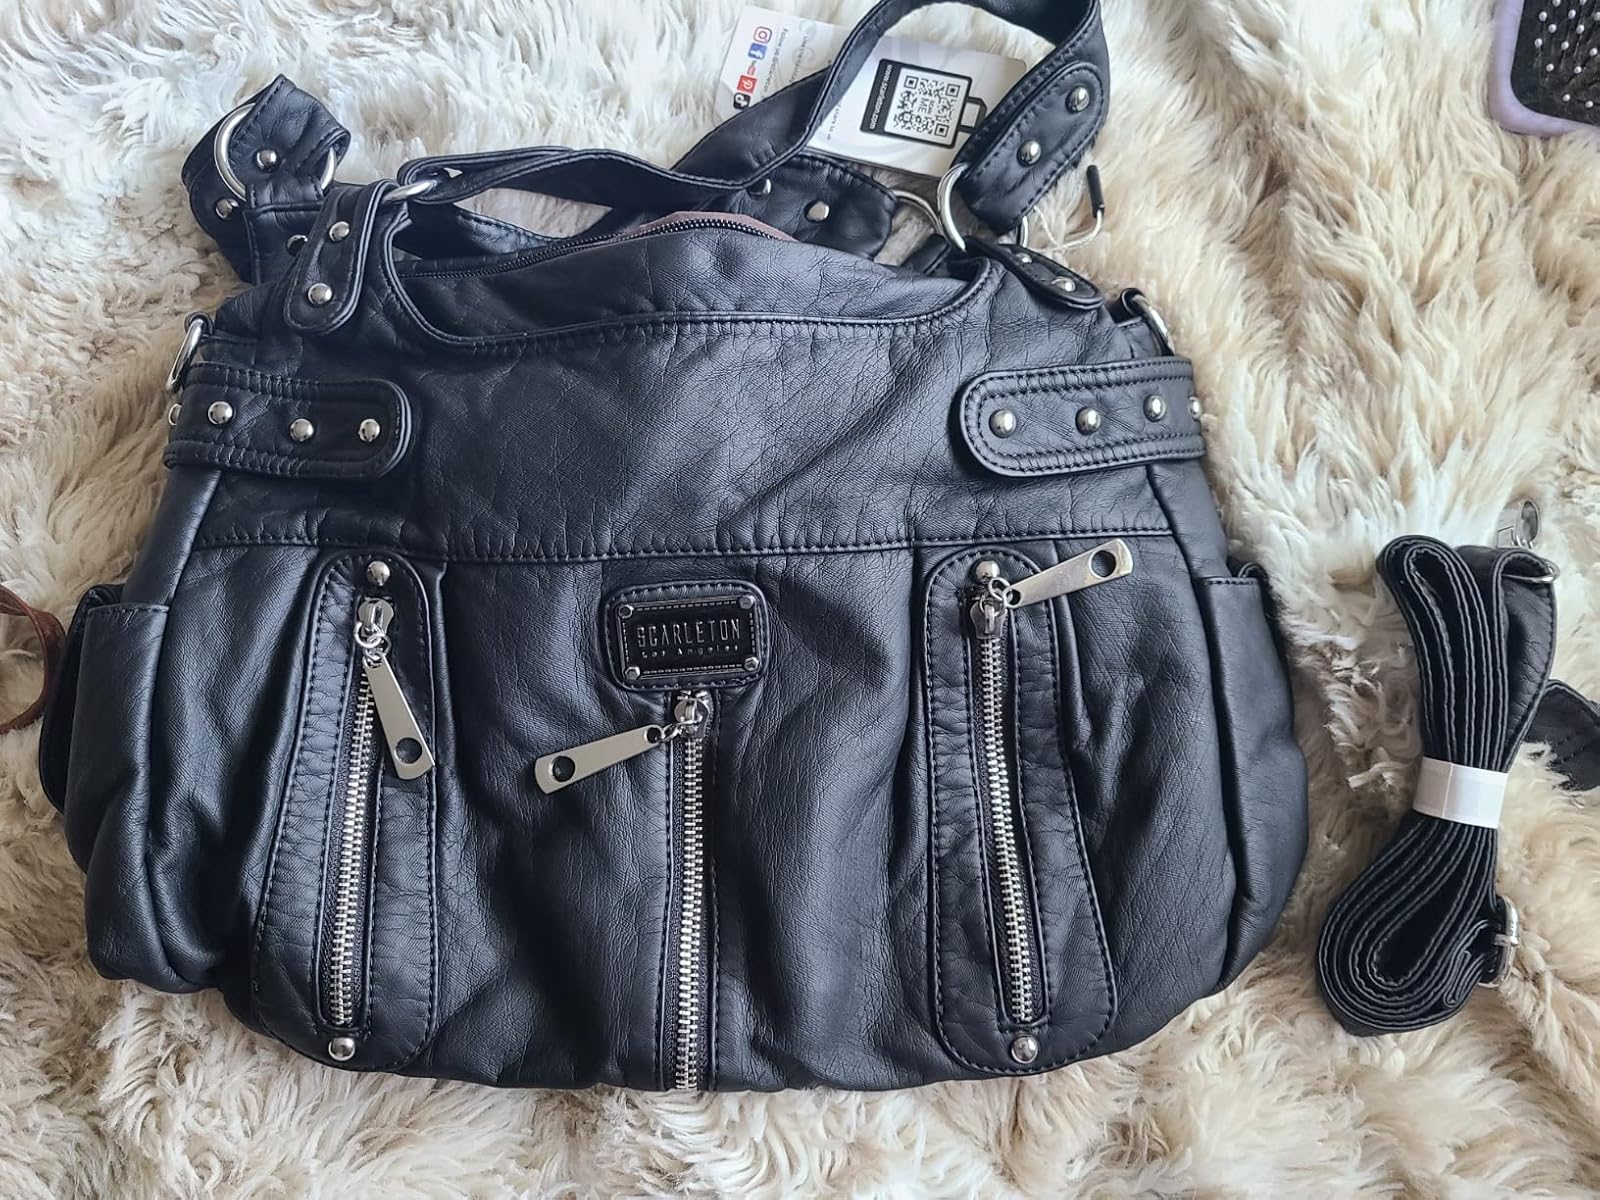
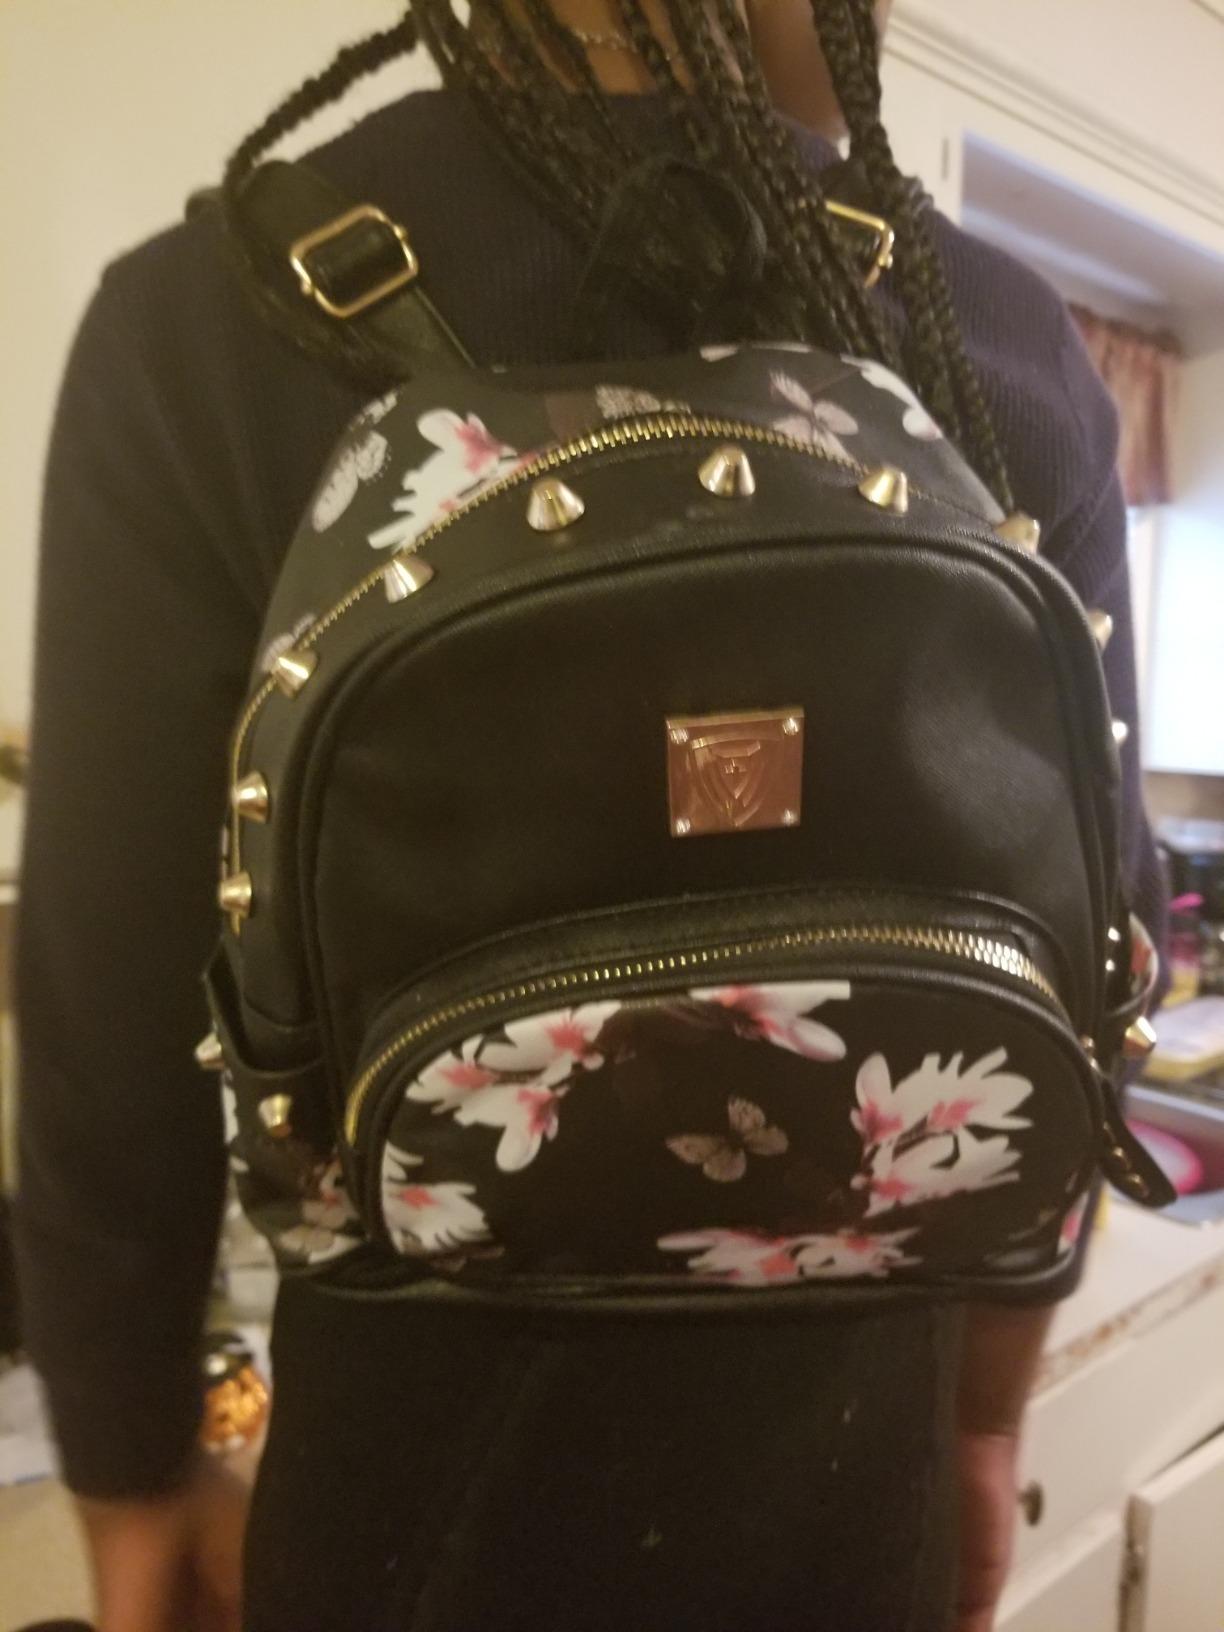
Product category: accessories_handbag
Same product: no